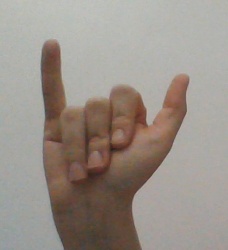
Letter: ya